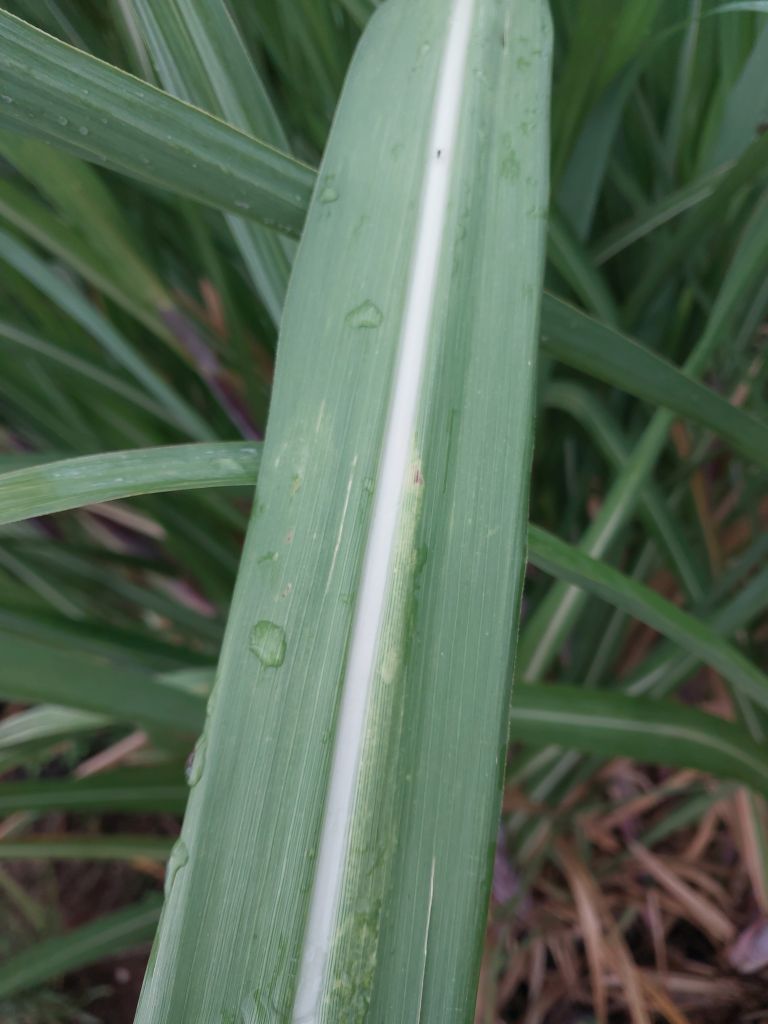
Label: Healthy